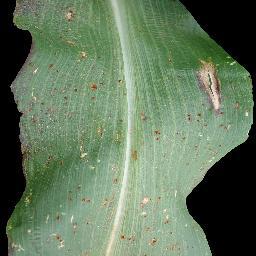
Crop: corn
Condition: (maize)_common_rust